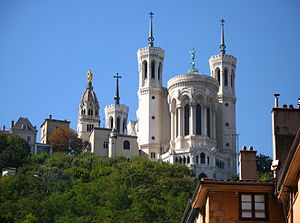
Byer i Frankrig / Byer efter indbyggertal
Lyon Basilikaen